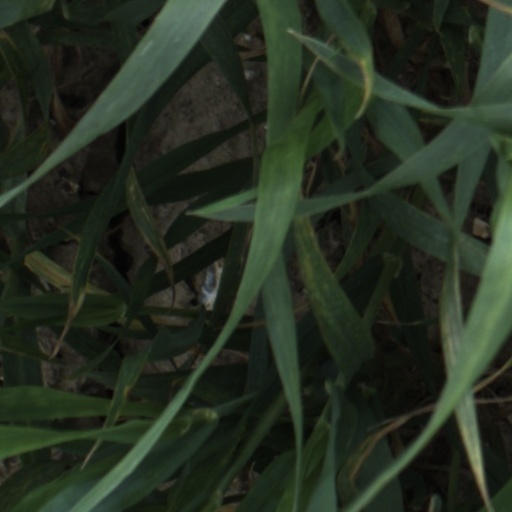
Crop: wheat